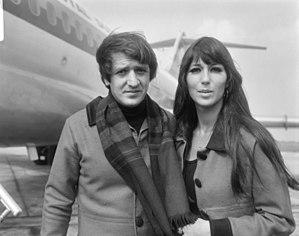
Cherilyn Sarkisian La Pierre, dite Cher [ ʃɛɹ], est une chanteuse et actrice américaine née le 20 mai 1946 à El Centro en Californie.